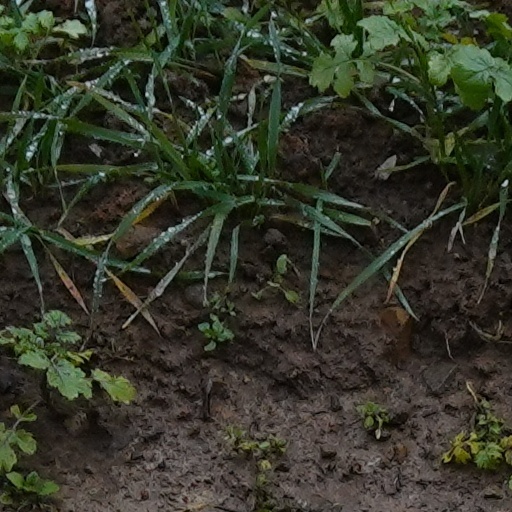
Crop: wheat